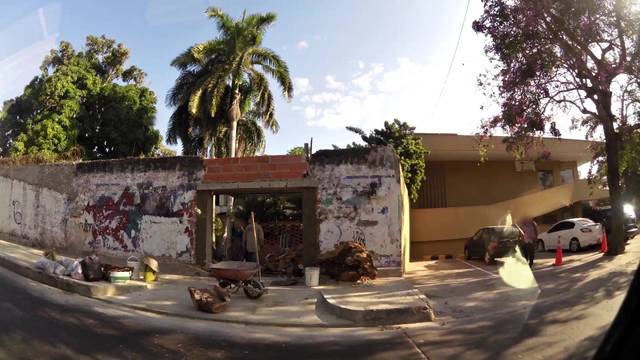
Region: Colombia
Coordinates: 10.996, -74.802